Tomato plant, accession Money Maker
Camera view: tilt-top (135 deg); turntable rotation: 30 degrees
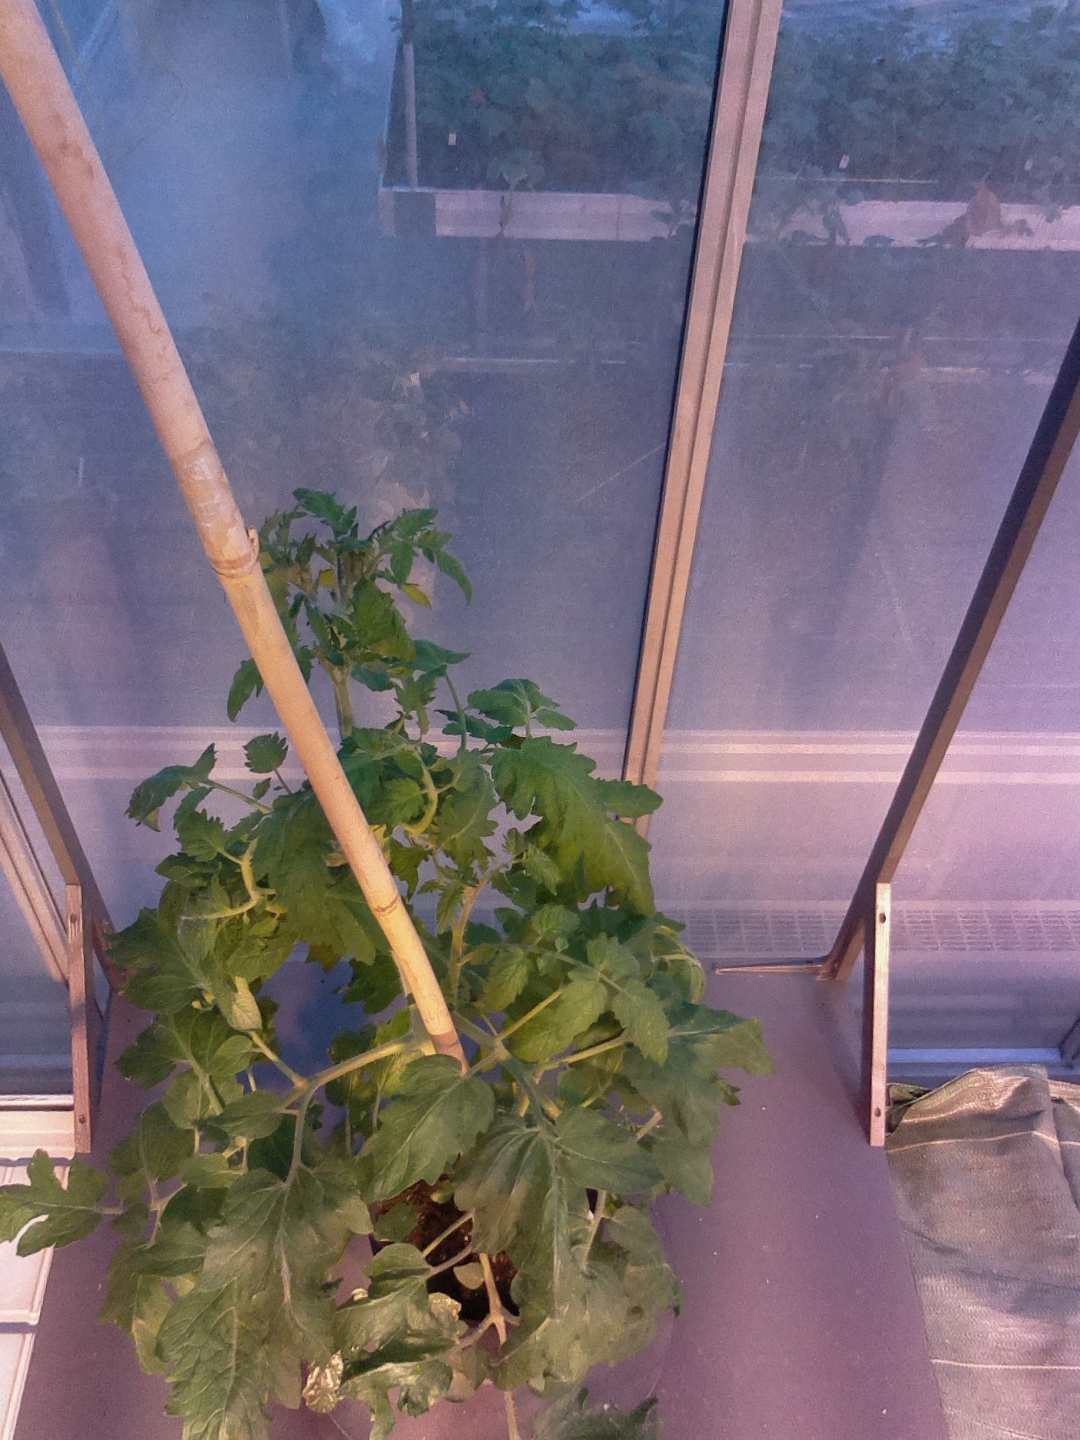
BBCH growth stage 54: 4 inflorescences visible